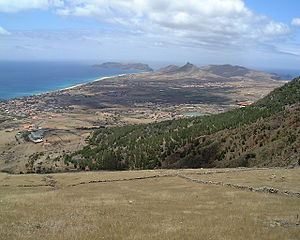
Porto Santo / Turisme
Porto Santo er en portugisisk er en 42 km² og 9 km lang og 6 km bred ø som ligger ca. 42 km nordøst for Madeira i Nordatlanten. Administrativt er den en del af den autonome region Madeira. Den største by på øen er Porto Santo, også kaldt Vila Baleira. I 2014 havde kommunen og øen 5483 indbyggere. Øen har en flyplads med rute til Funchal, som kun ligger 15 minutter væk med fly. Den er den nordligste og østligste af Madeiraøerne. Den nærmeste by er Machico på Madeira i sydvest. Beboerne lever overvejende af fiskeri og turisme. Øens eneste større er Vila Baleira ved den flade sydkyst, hvor næsten alle øens beboere lever. Porto Santo er en af de seks kredse i Portugal, der kun omfatter en kommune.